Kensal Town

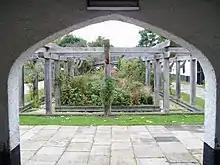
Emslie Horniman's Pleasance

The annual Notting Hill Carnival starts at Emslie Horniman's Pleasance.